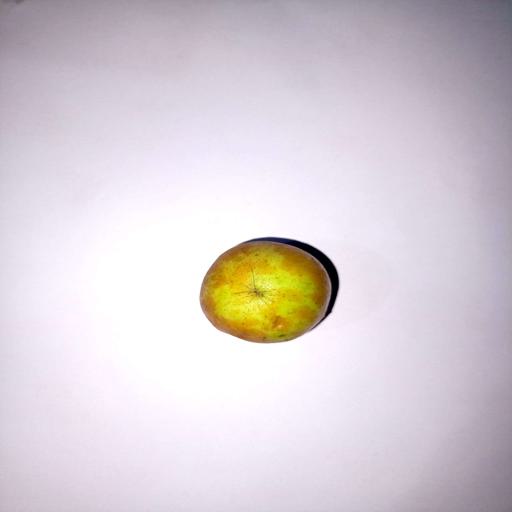
Label: healthy